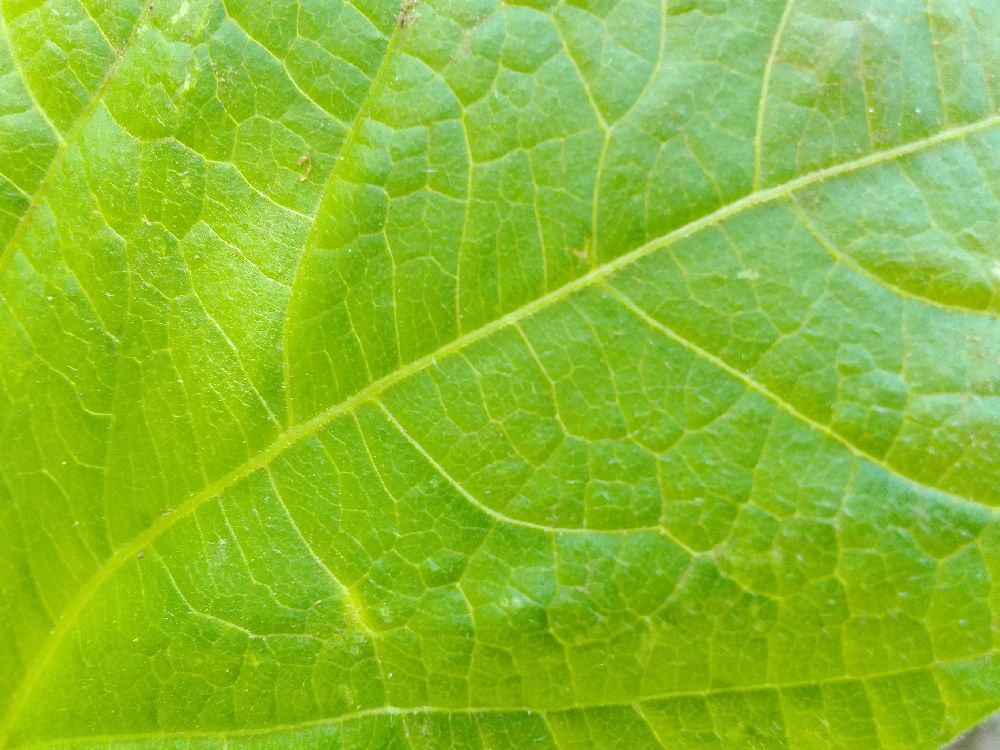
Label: healthy